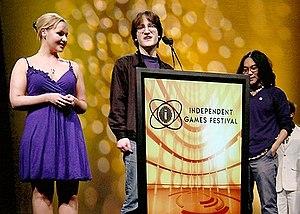
L'Independent Games Festival est un événement annuel qui récompense des jeux vidéo innovants produits par des développeurs de jeux vidéo indépendants. Il s'inspire du festival de Sundance et se déroule pendant la Game Developers Conference depuis 1999.
Aquaria est un jeu vidéo conçu par Alec Holowka et Derek Yu sous le nom Bit Blot, studio de jeux indépendants. Il s’agit d’un jeu d'action-aventure 2D à défilement dans un univers de fantasy sous-marin. Il a été publié en décembre 2007 pour Windows après deux ans de développement. Un portage sous Mac OS X a été réalisé en novembre 2008, et une mise à jour du jeu est sortie sur Steam la même année. Une version Linux est sortie en 2010 dans le cadre du Humble Indie Bundle et une version pour iPad est sortie le 3 novembre 2011.